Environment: real
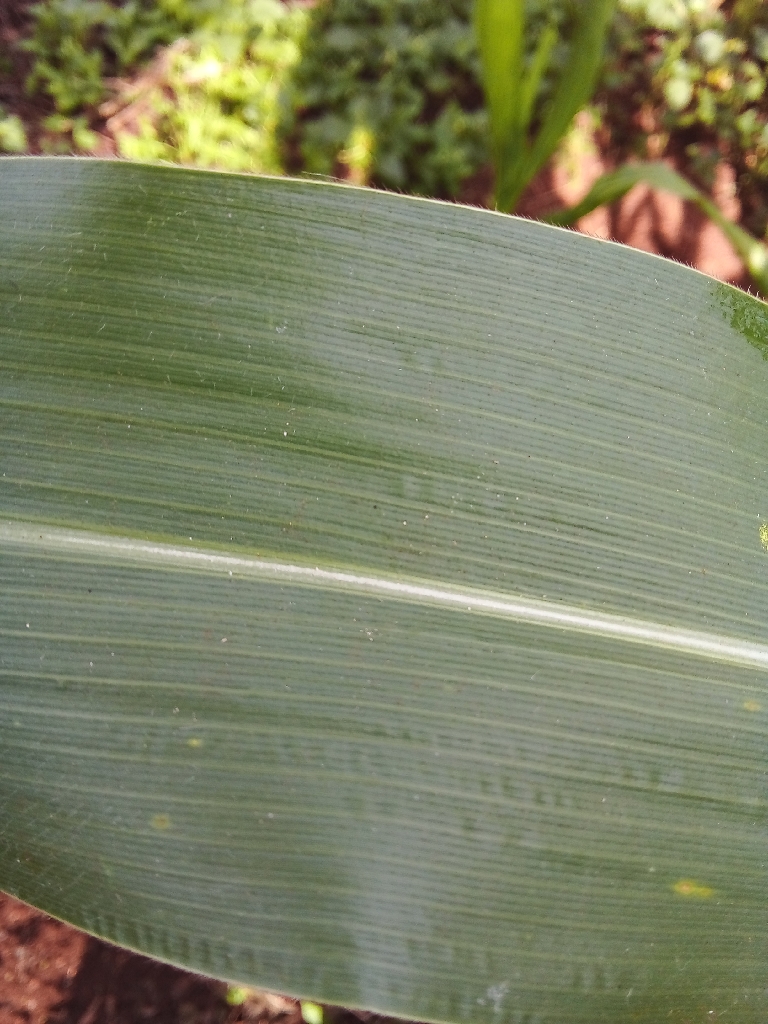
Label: healthy